Answer in natural language. Considering the relative positions, where is light blue colour dresser birkeland with respect to Window? Choose between the following options: above or below
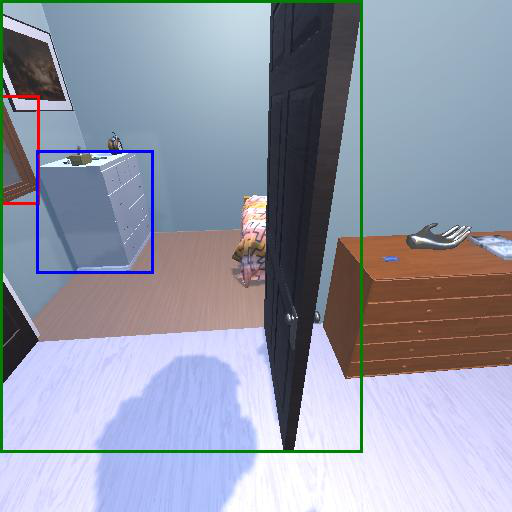
<answer>above</answer>